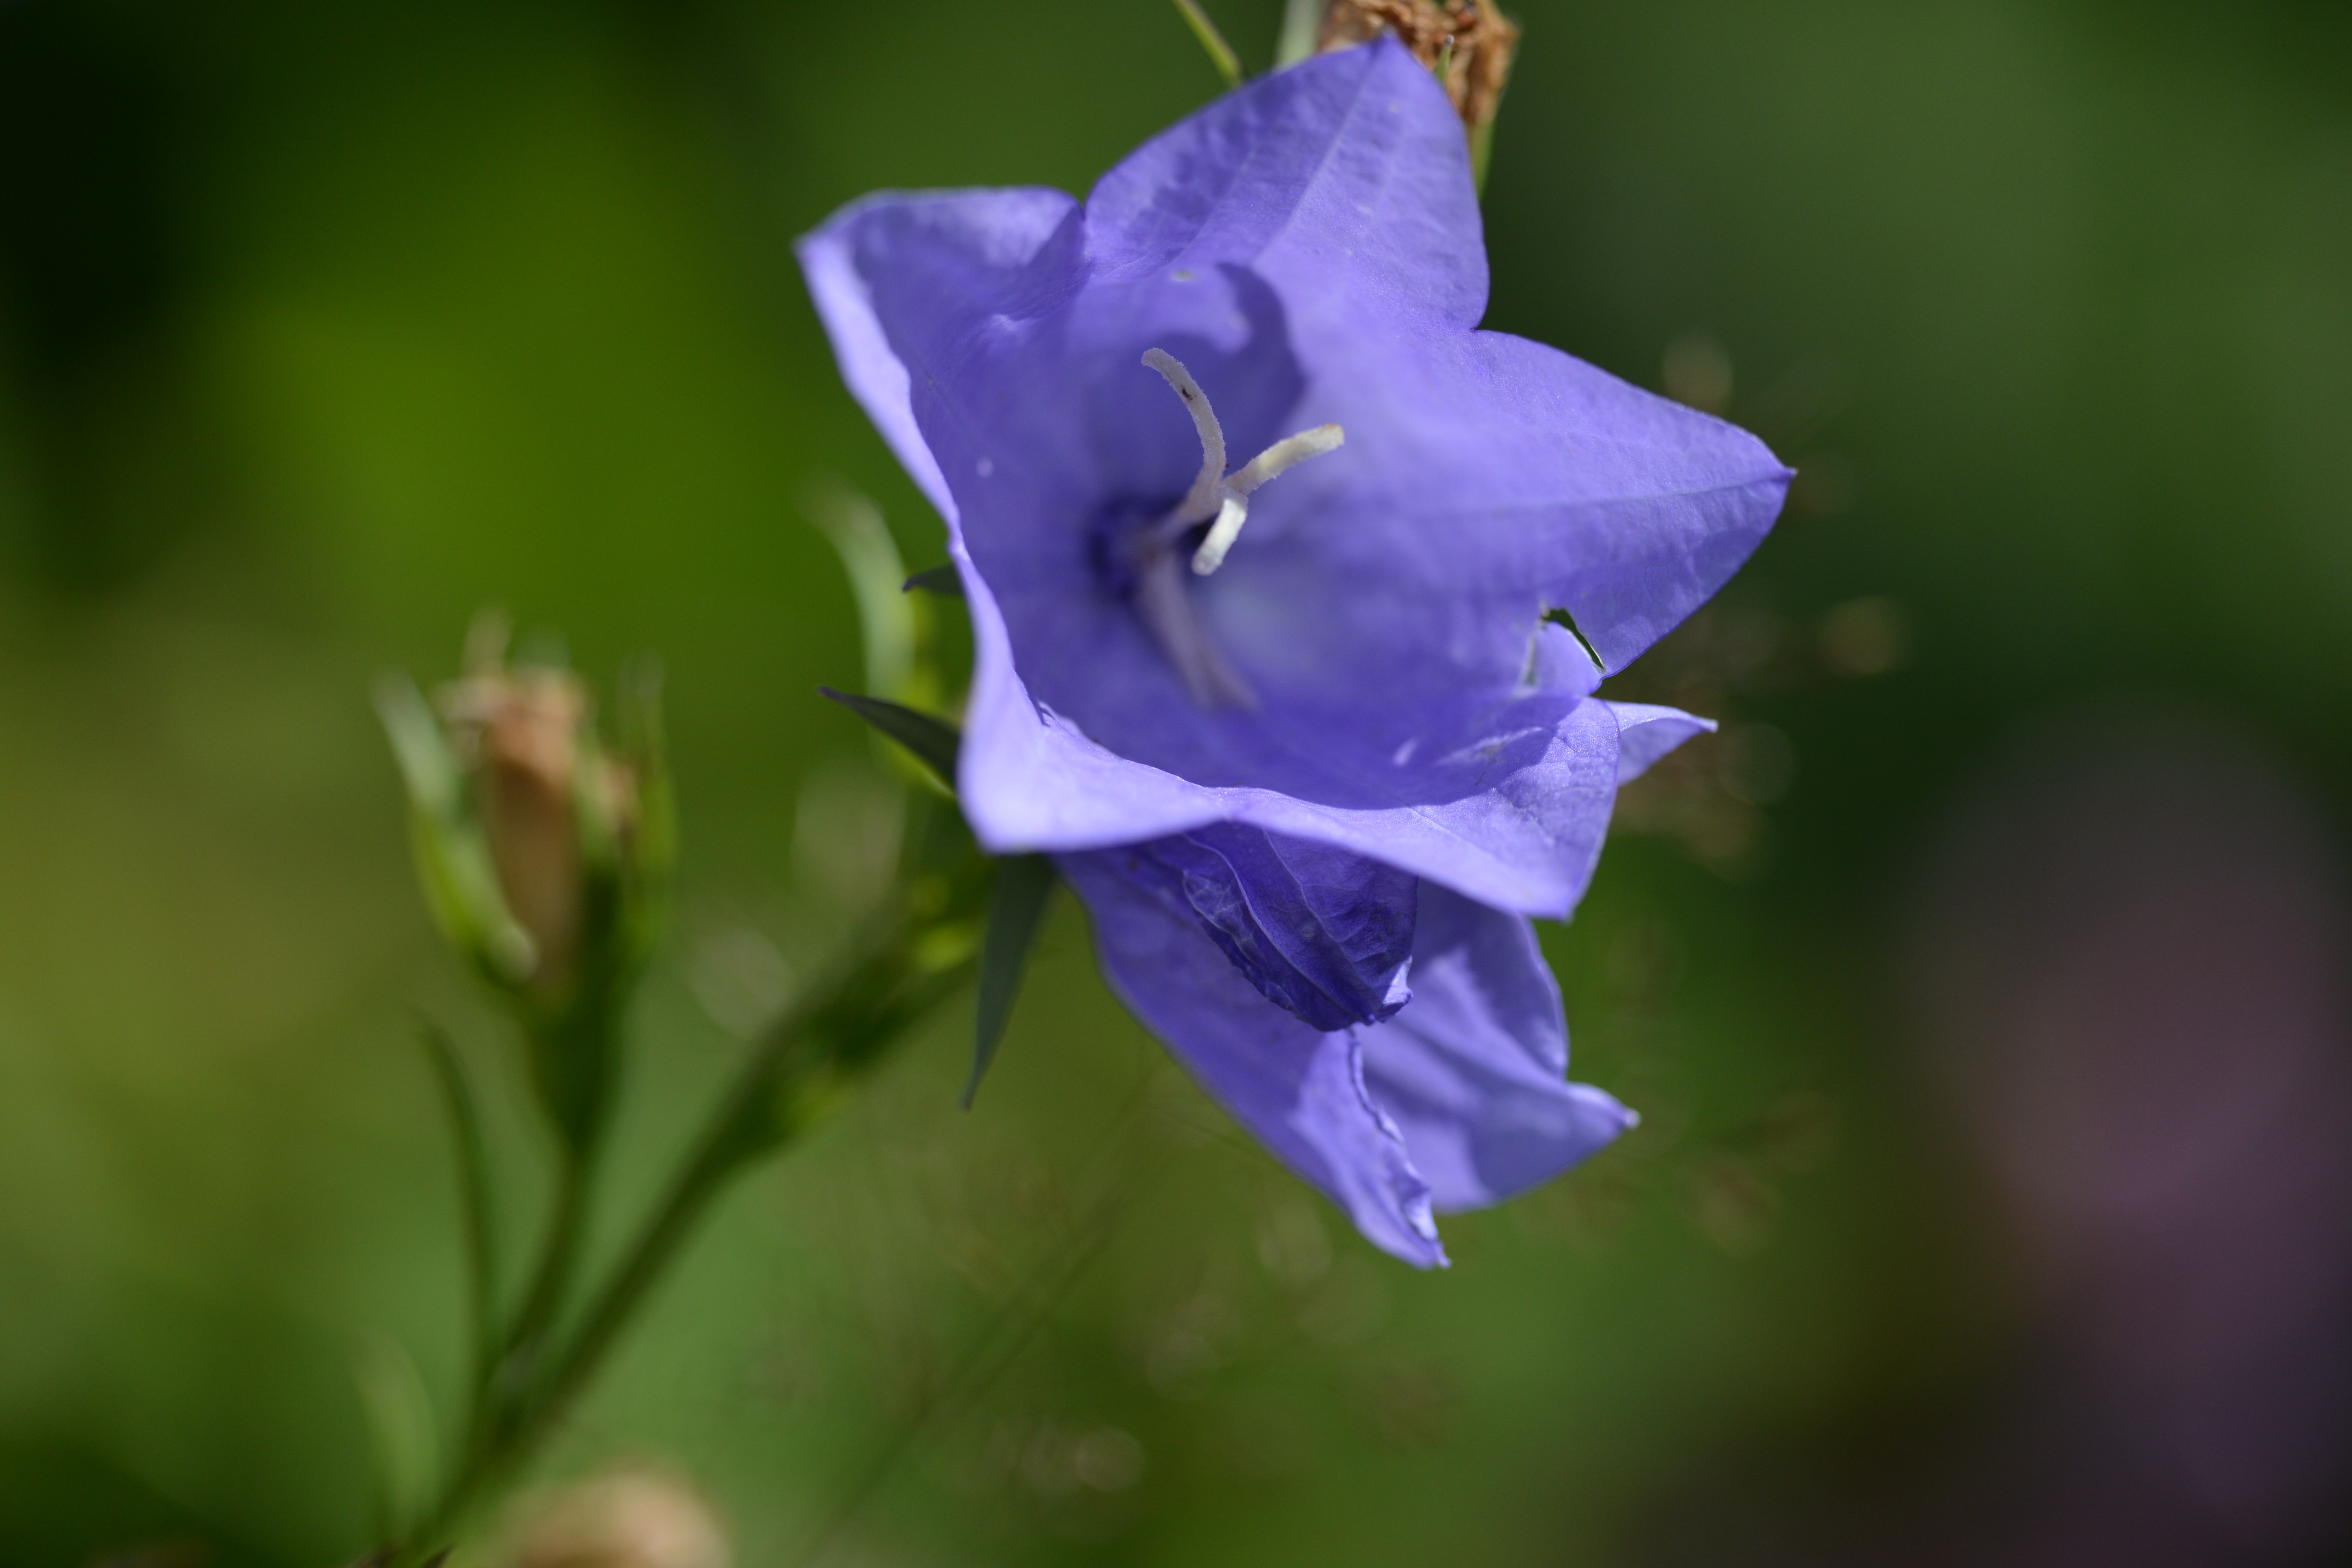
nature, blossom, plant, flower, petal, summer, botany, blue, flora, wildflower, close up, bed, macro photography, flowering plant, bellflower family, harebell, plant stem, land plant, dayflower family, blue bell